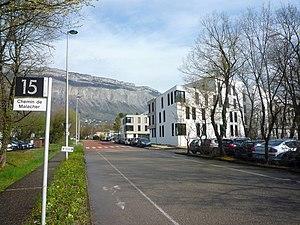
Chemin de Malacher (zone d'inovallée) - Meylan
Inovallée est un parc technologique installé sur les territoires des communes de Meylan et de Montbonnot-Saint-Martin près de Grenoble, et axé principalement dans le domaine des technologies de l'information et de la communication. Composé au 1ᵉʳ janvier 2016 de 375 entreprises de pointe comportant 11 882 emplois, il possède également la particularité d'être le seul en France dont l'association est animée par des chefs d'entreprises.